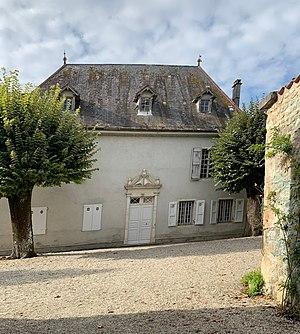
Billignin, parfois écrit Bilignin, est un hameau de la commune de Belley dans le département de l’Ain.